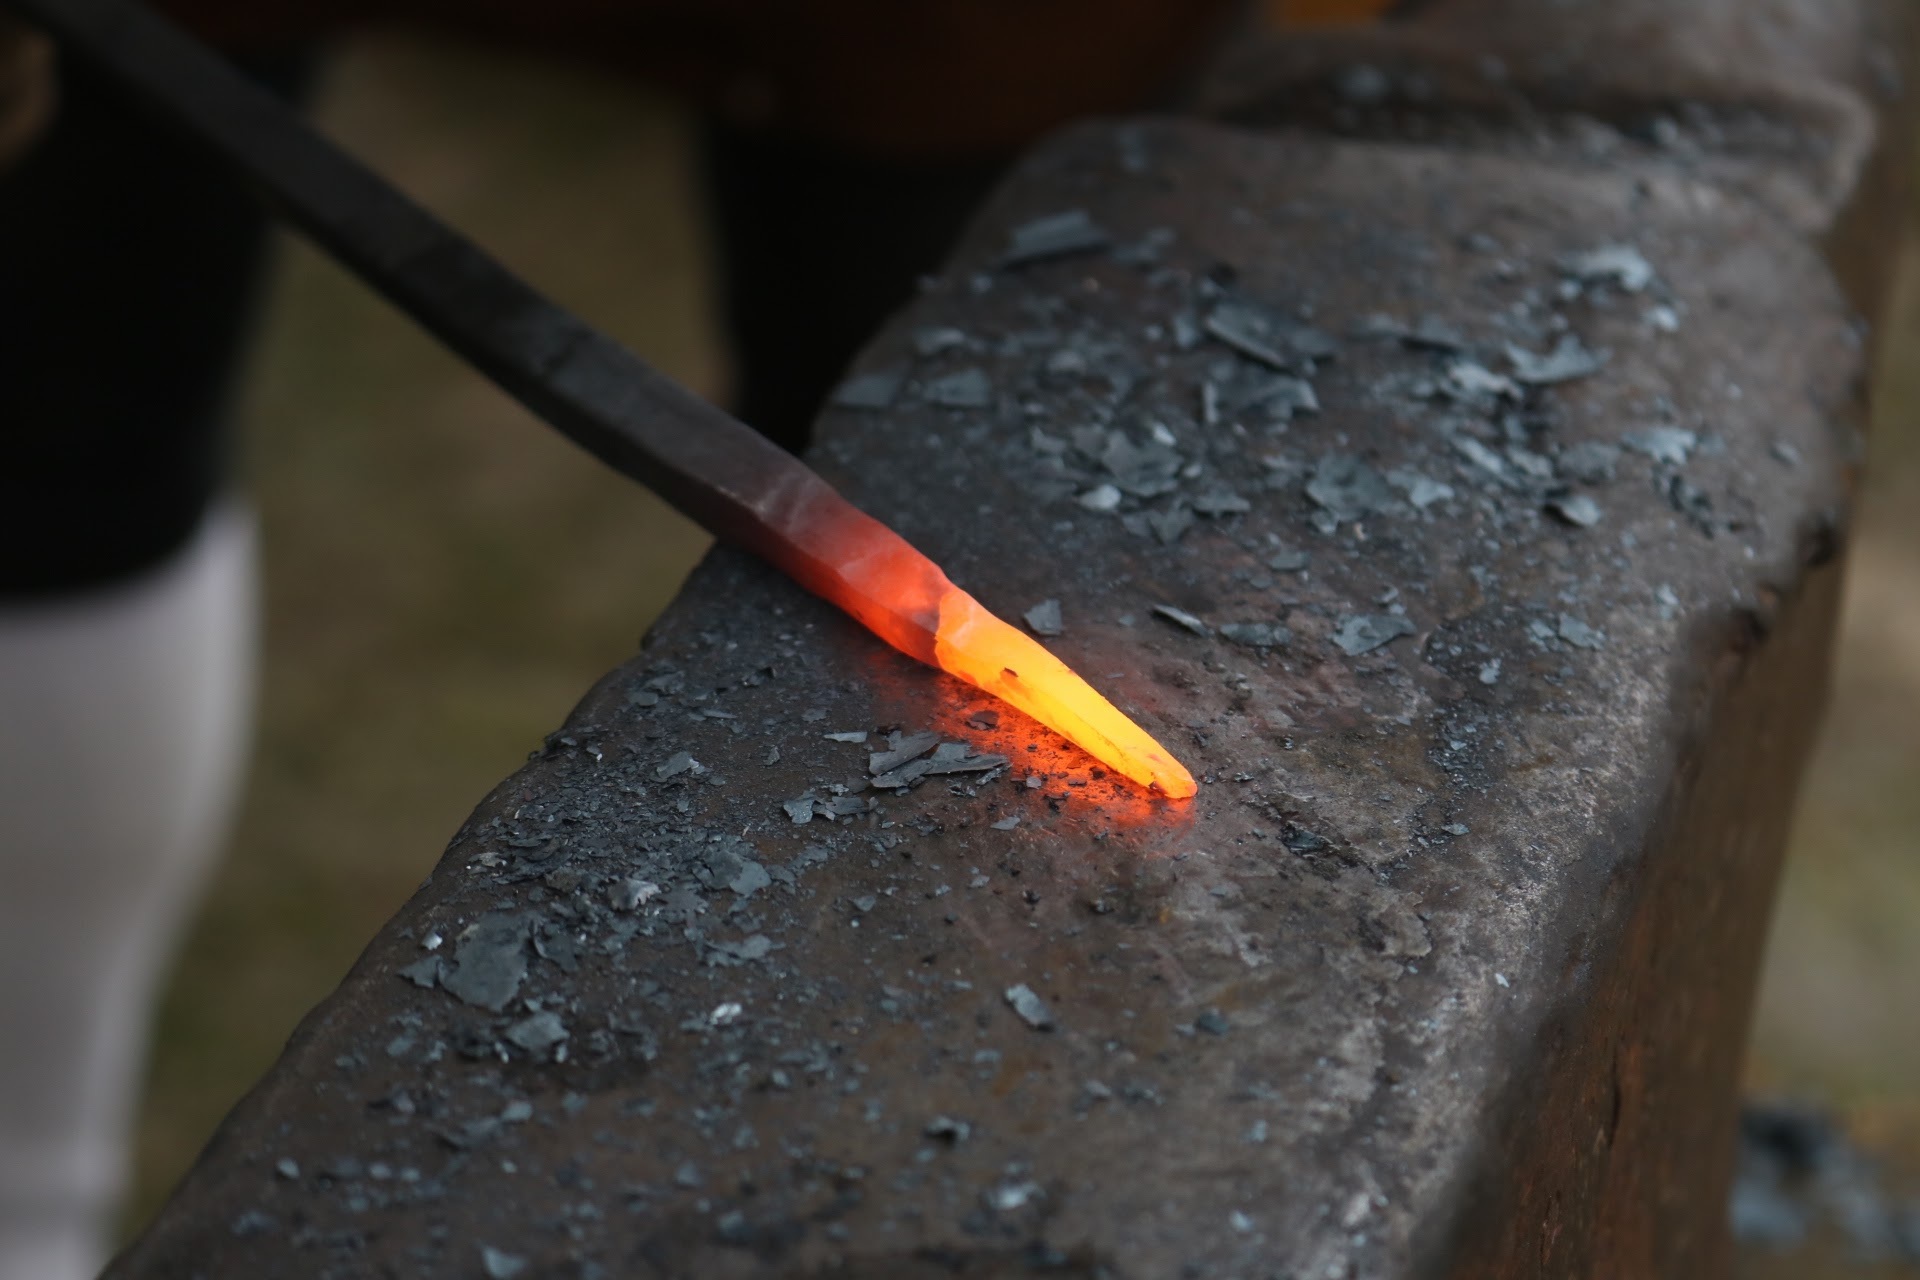
glowing, tool, steel, red, metal, fire, soil, industry, heat, hot, iron, forge, temperature, anvil, foundry, man made object, red hot